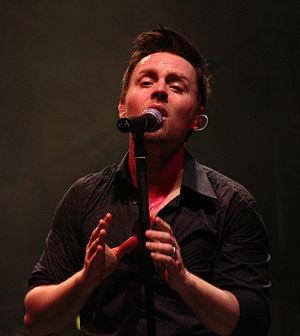
Darren Stanley Hayes, né le 8 mai 1972 à Brisbane, est un auteur-compositeur-interprète australien.